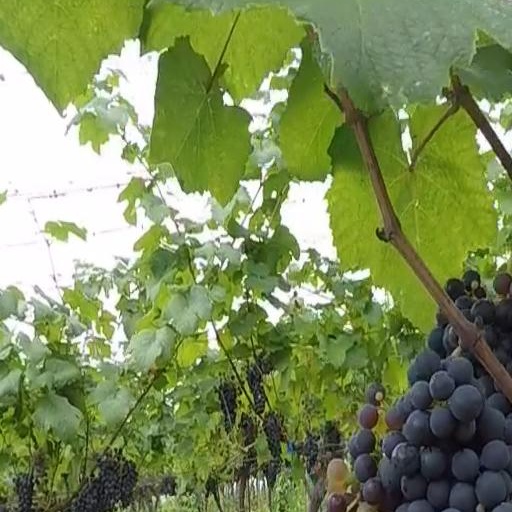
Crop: grape